Danish India

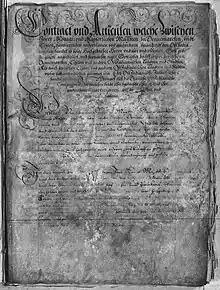
The treaty signed between Christian IV of Denmark and Boshouwer (on behalf of Adahasin) in 1618. According to Adahasin, Boshouwer was not authorized to sign such a treaty on his behalf, hence it was null and void. Subsequently, the Danes demanded that the king honor the contract. The king failed to do so, and hence a new treaty was signed, granting Trincomalee to the Danish.

Danish India was the name given to the forts and factories of Denmark–Norway (Denmark after 1814) in the Indian subcontinent, forming part of the Danish overseas colonies. Denmark–Norway held colonial possessions in India for more than 200 years, including the town of Tharangambadi in present-day Tamil Nadu state, Serampore in present-day West Bengal, and the Nicobar Islands, currently part of India's union territory of the Andaman and Nicobar Islands. The Danish and Norwegian presence in India was of little significance to the major European powers as they presented neither a military nor a mercantile threat. Dano-Norwegian ventures in India, as elsewhere, were typically undercapitalized and never able to dominate or monopolize trade routes in the same way that British, French, and Portuguese ventures could.